Causes of cancer

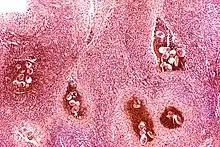
Histopathology of "Schistosoma haematobium" eggs within the lining of the bladder.

Certain bacterial infections also increase the risk of cancer, as seen in Helicobacter pylori-induced gastric carcinoma. The mechanism by which "H. pylori" causes cancer may involve chronic inflammation or the direct action of some of the bacteria's virulence factors. Parasitic infections strongly associated with cancer include "Schistosoma haematobium" (squamous cell carcinoma of the bladder) and the liver flukes, "Opisthorchis viverrini" and "Clonorchis sinensis" (cholangiocarcinoma). Inflammation triggered by the worm's eggs appears to be the cancer-causing mechanism. Certain parasitic infections can also increase the presence of carcinogenic compounds in the body, leading to the development of cancers. Tuberculosis infection, caused by the mycobacterium "M. tuberculosis", has also been linked with the development of lung cancer.